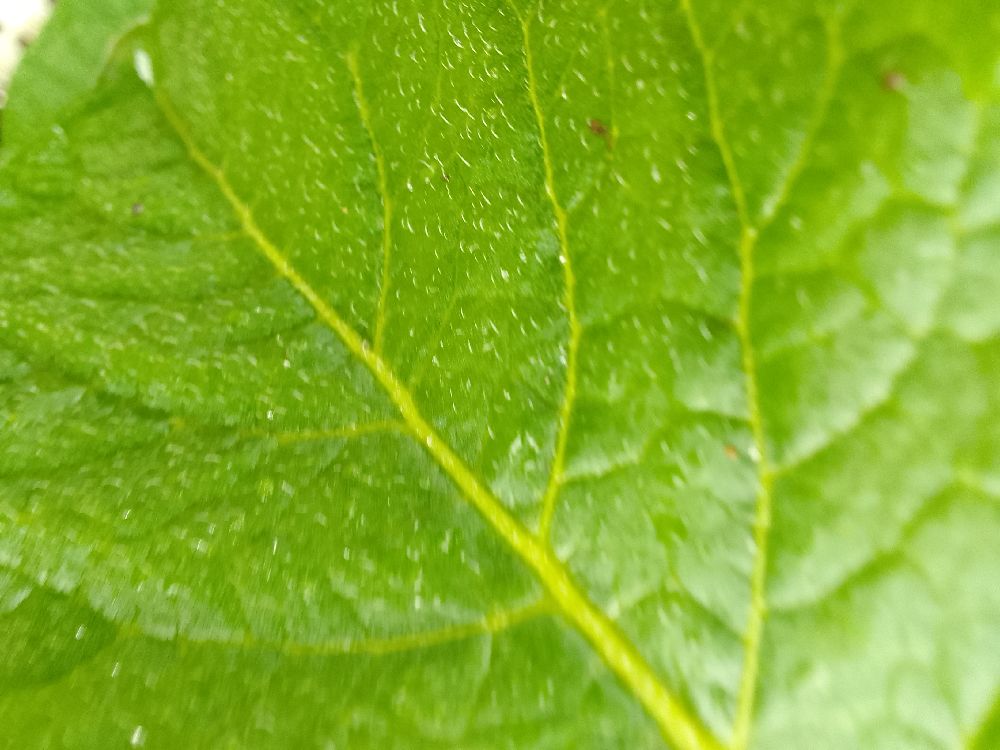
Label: Healthy